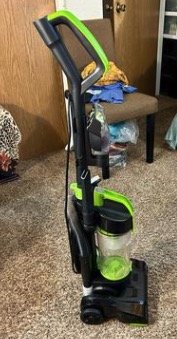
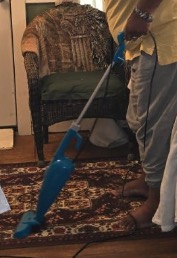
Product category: items_vacuum
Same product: no